List of scandentians

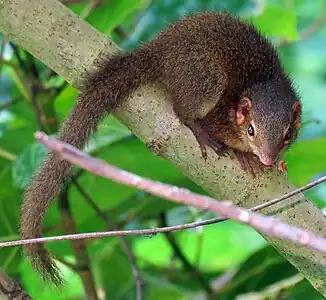
Brown treeshrew on a branch

Scandentia is an order of small mammals. Members of this order are called scandentians, or treeshrews. They are primarily found in Southeast Asia, with the Madras treeshrew instead in mainland India. They range in size from the Bornean smooth-tailed treeshrew, at plus a tail, to the striped treeshrew, at plus a tail. They generally live in forests, and primarily eat insects and fruit. No population estimates have been made for any scandentian species, though the Nicobar treeshrew is categorized as endangered.